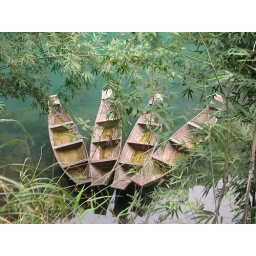
four canoes in blue water